Subaşı, Edirne

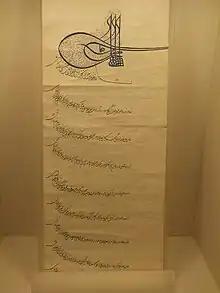
Sinirname issued by Sultan Suleyman the Magnificent, that describes the village of Subasi as mülk (freehold land) of Rustem Pasha.

Subaşı is a town ("belde") in the Meriç District, Edirne Province, Turkey. Its population is 1,865 (2022). Subaşı is situated from the Greek border. The distance to Meriç is and to Edirne is . The settlement was founded in the 19th century by Pomak refugees following the Russo-Turkish War (1877-1878). Later some Yörüks (Turkmens) also settled in Subaşı. In 1992, Subaşı was declared a seat of township. Main economic activity of Subaşı is agriculture. Rice, wheat, corn, bean and sunflower are the main crops.